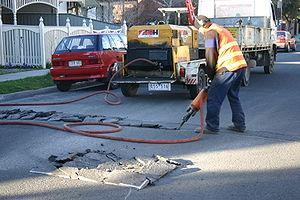
Un marteau-piqueur est un outil permettant la destruction locale de matériaux durs tels que les roches, le béton et l’asphalte.